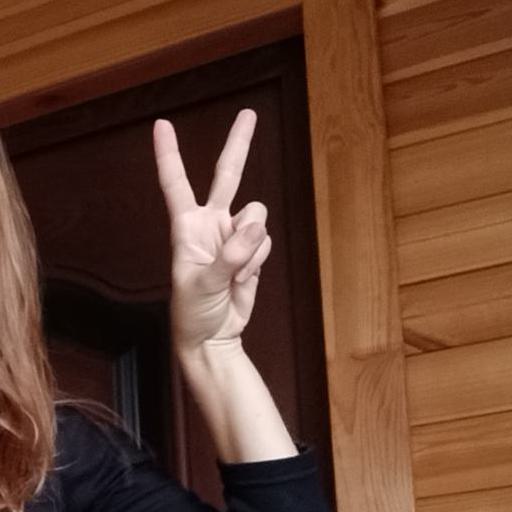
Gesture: peace